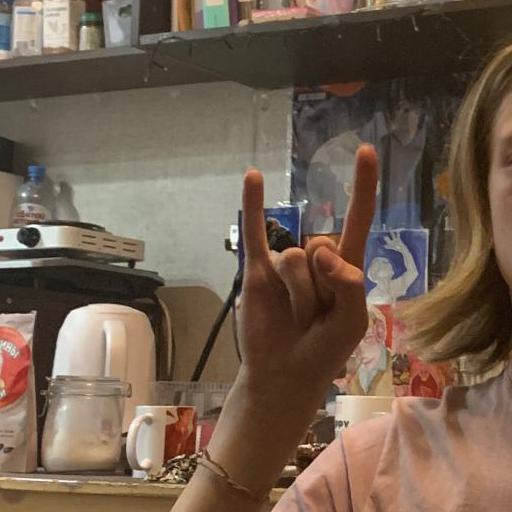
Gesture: rock